MV Galapagos Legend

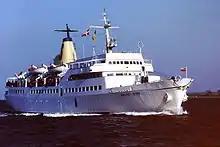
As "Baltic Star", 1987

From 1966, HADAG chartered "Helgoland" to the German Red Cross, which, after extensive renovations, commissioned the ship on behalf of the West German government as a floating hospital, officially known as the Helgoland hospital ship, in South Vietnam. "Helgoland" had 150 beds for inpatient care, three operating theaters and four specialist departments (surgery, internal medicine, gynecology and radiology). The medical staff included 8 doctors, 4 medical technicians, 4 administrators and 18 nurses. The 30-strong crew consisted of captain, nautical officers, ship engineers, electricians, radio operators, carpenters, sailors and cooks.